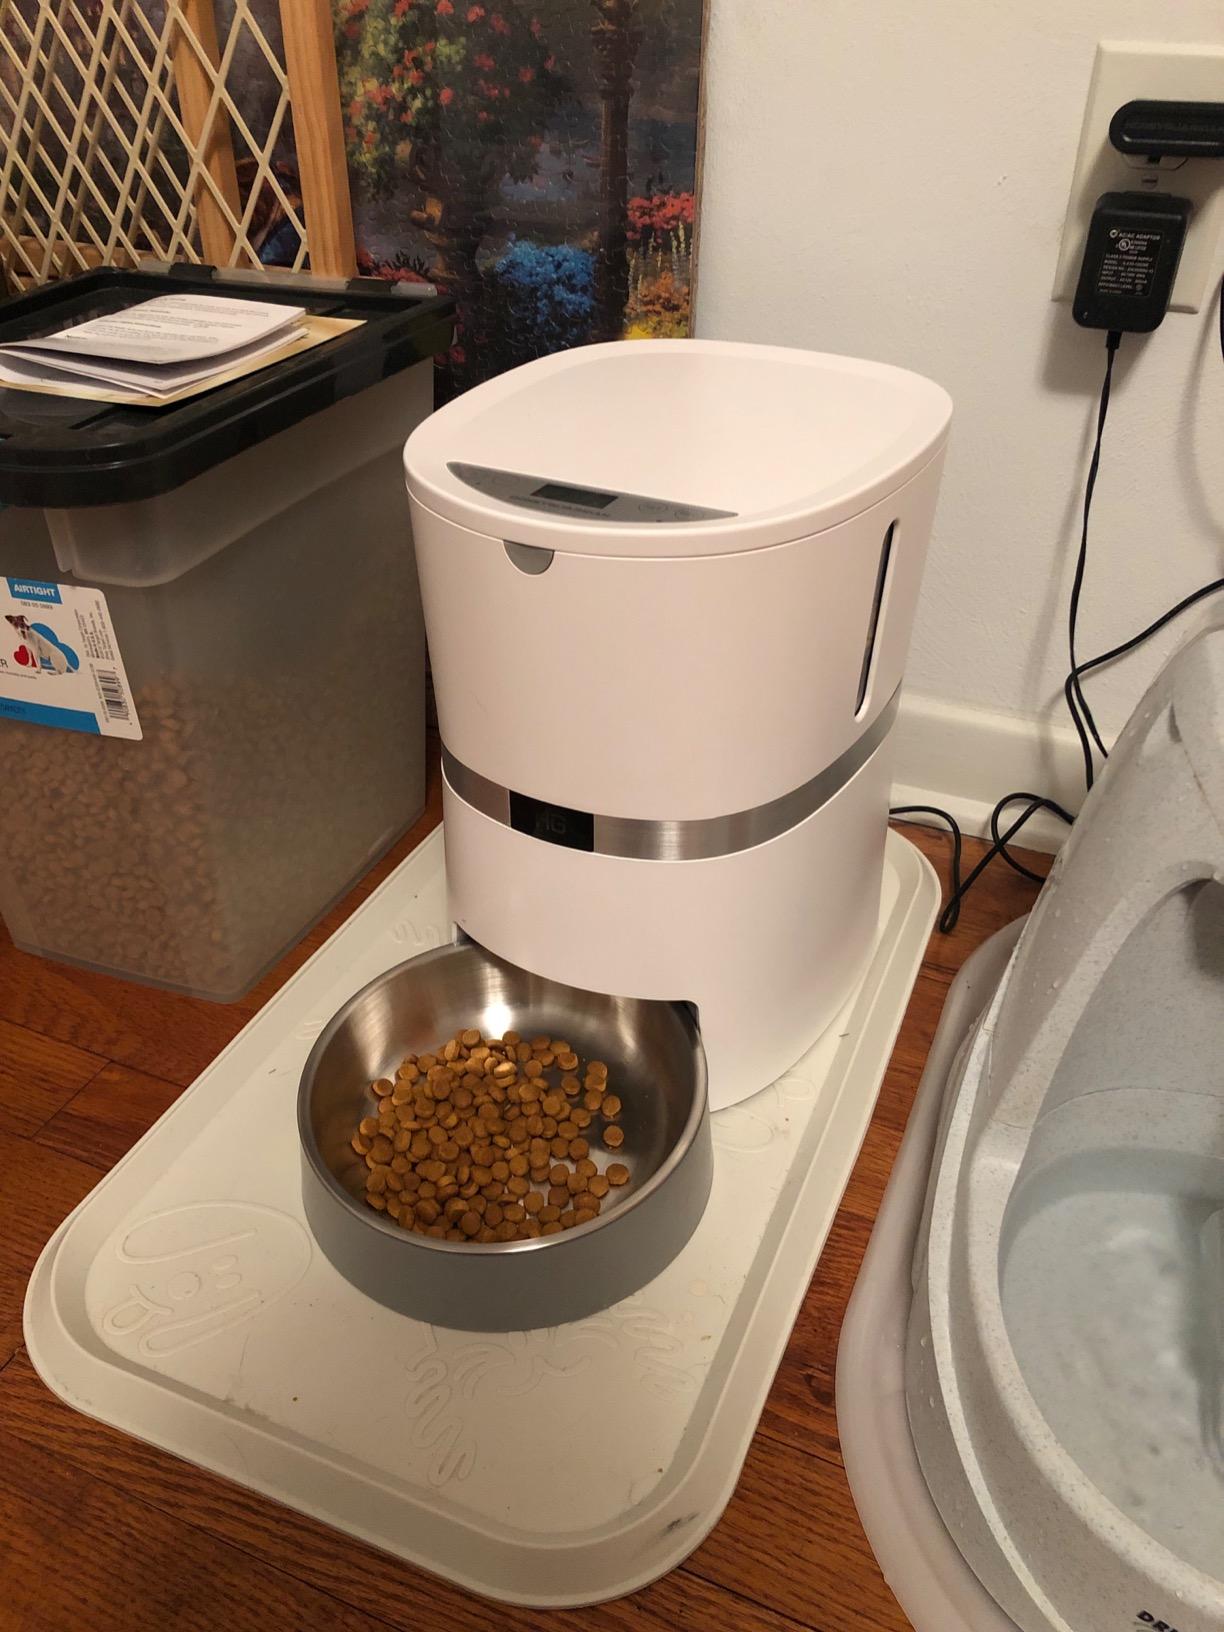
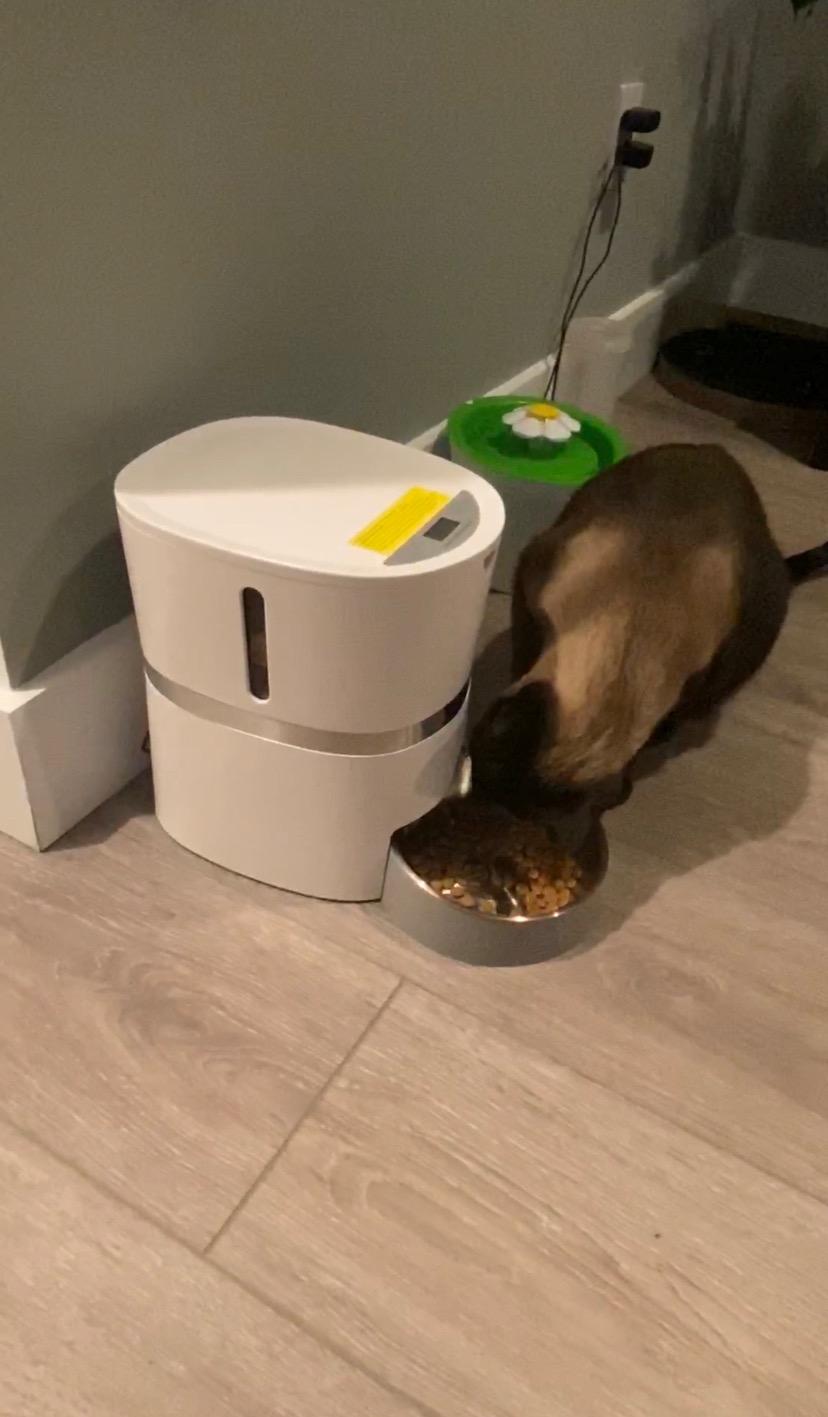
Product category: items_feeder
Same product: yes